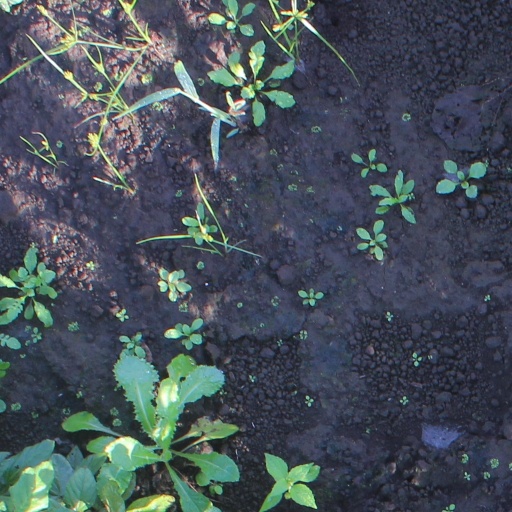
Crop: soybean